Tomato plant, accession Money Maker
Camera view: bottom (45 deg); turntable rotation: 120 degrees
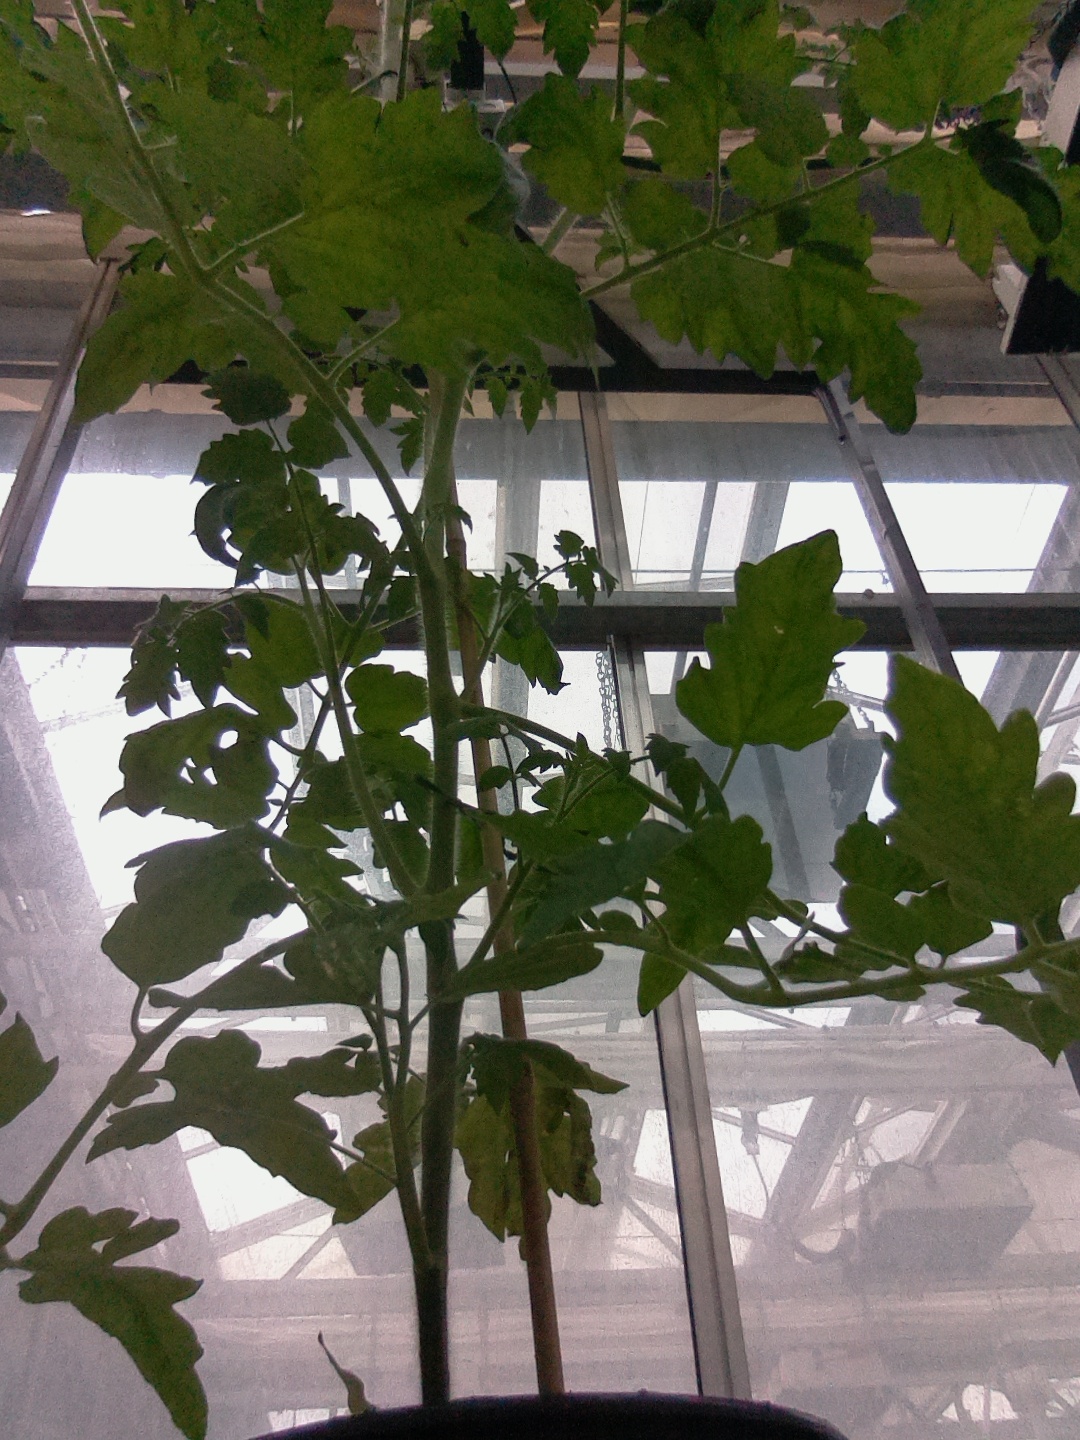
BBCH growth stage 71: 10%-20% of final fruit size